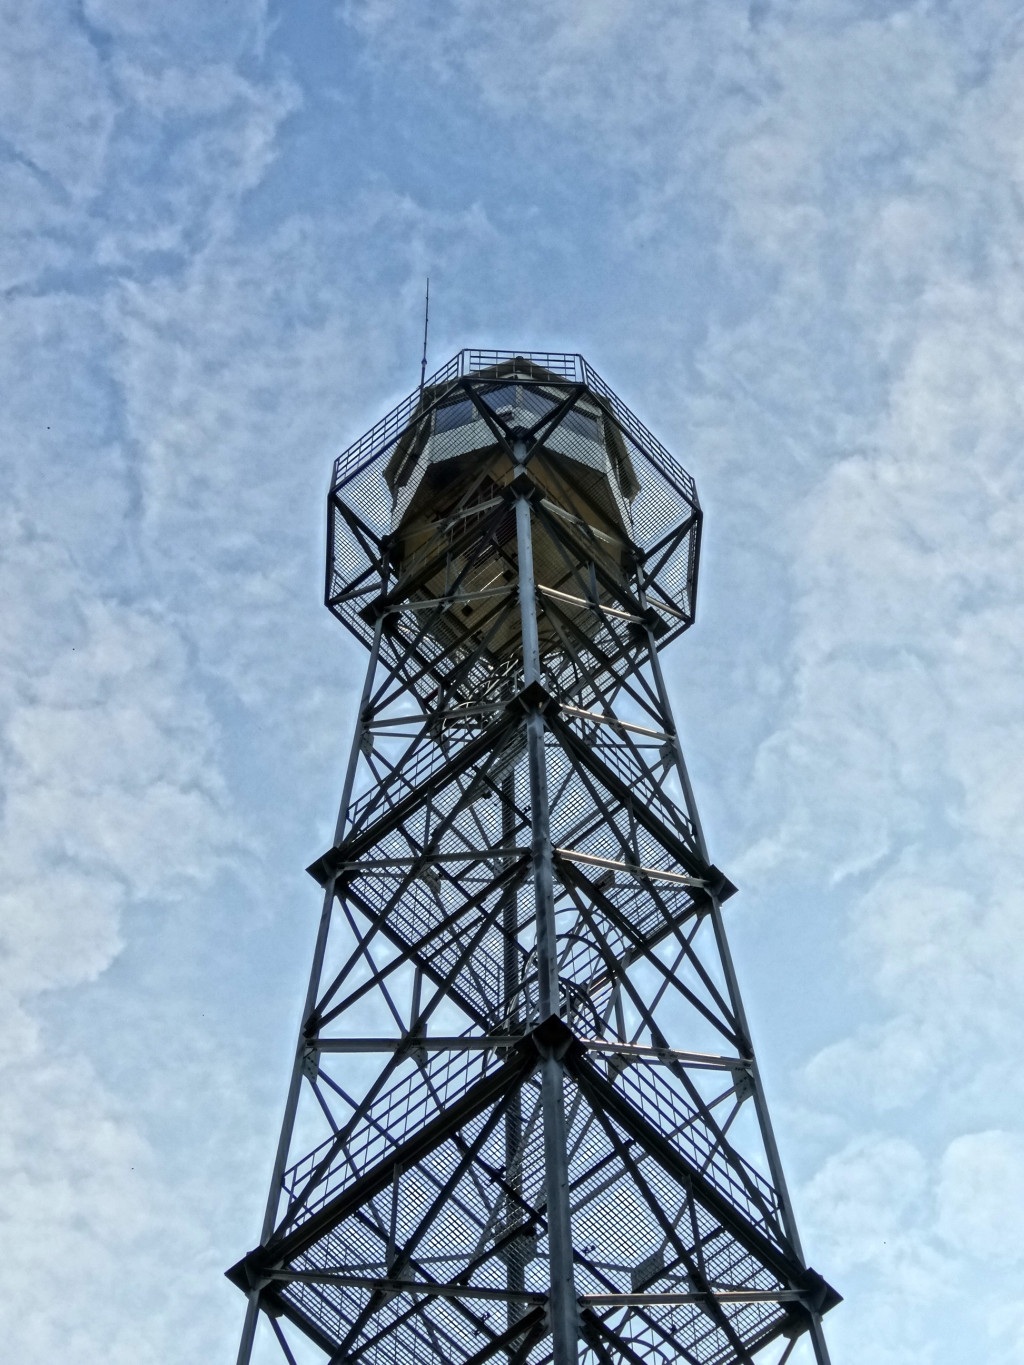
structure, steel, lookout, construction, tower, mast, metal, blue, electricity, observation tower, transmission tower, bydgoszcz